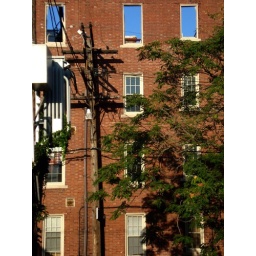
I couldn't get over how you could see the sky through the top windows because the roof is gone.